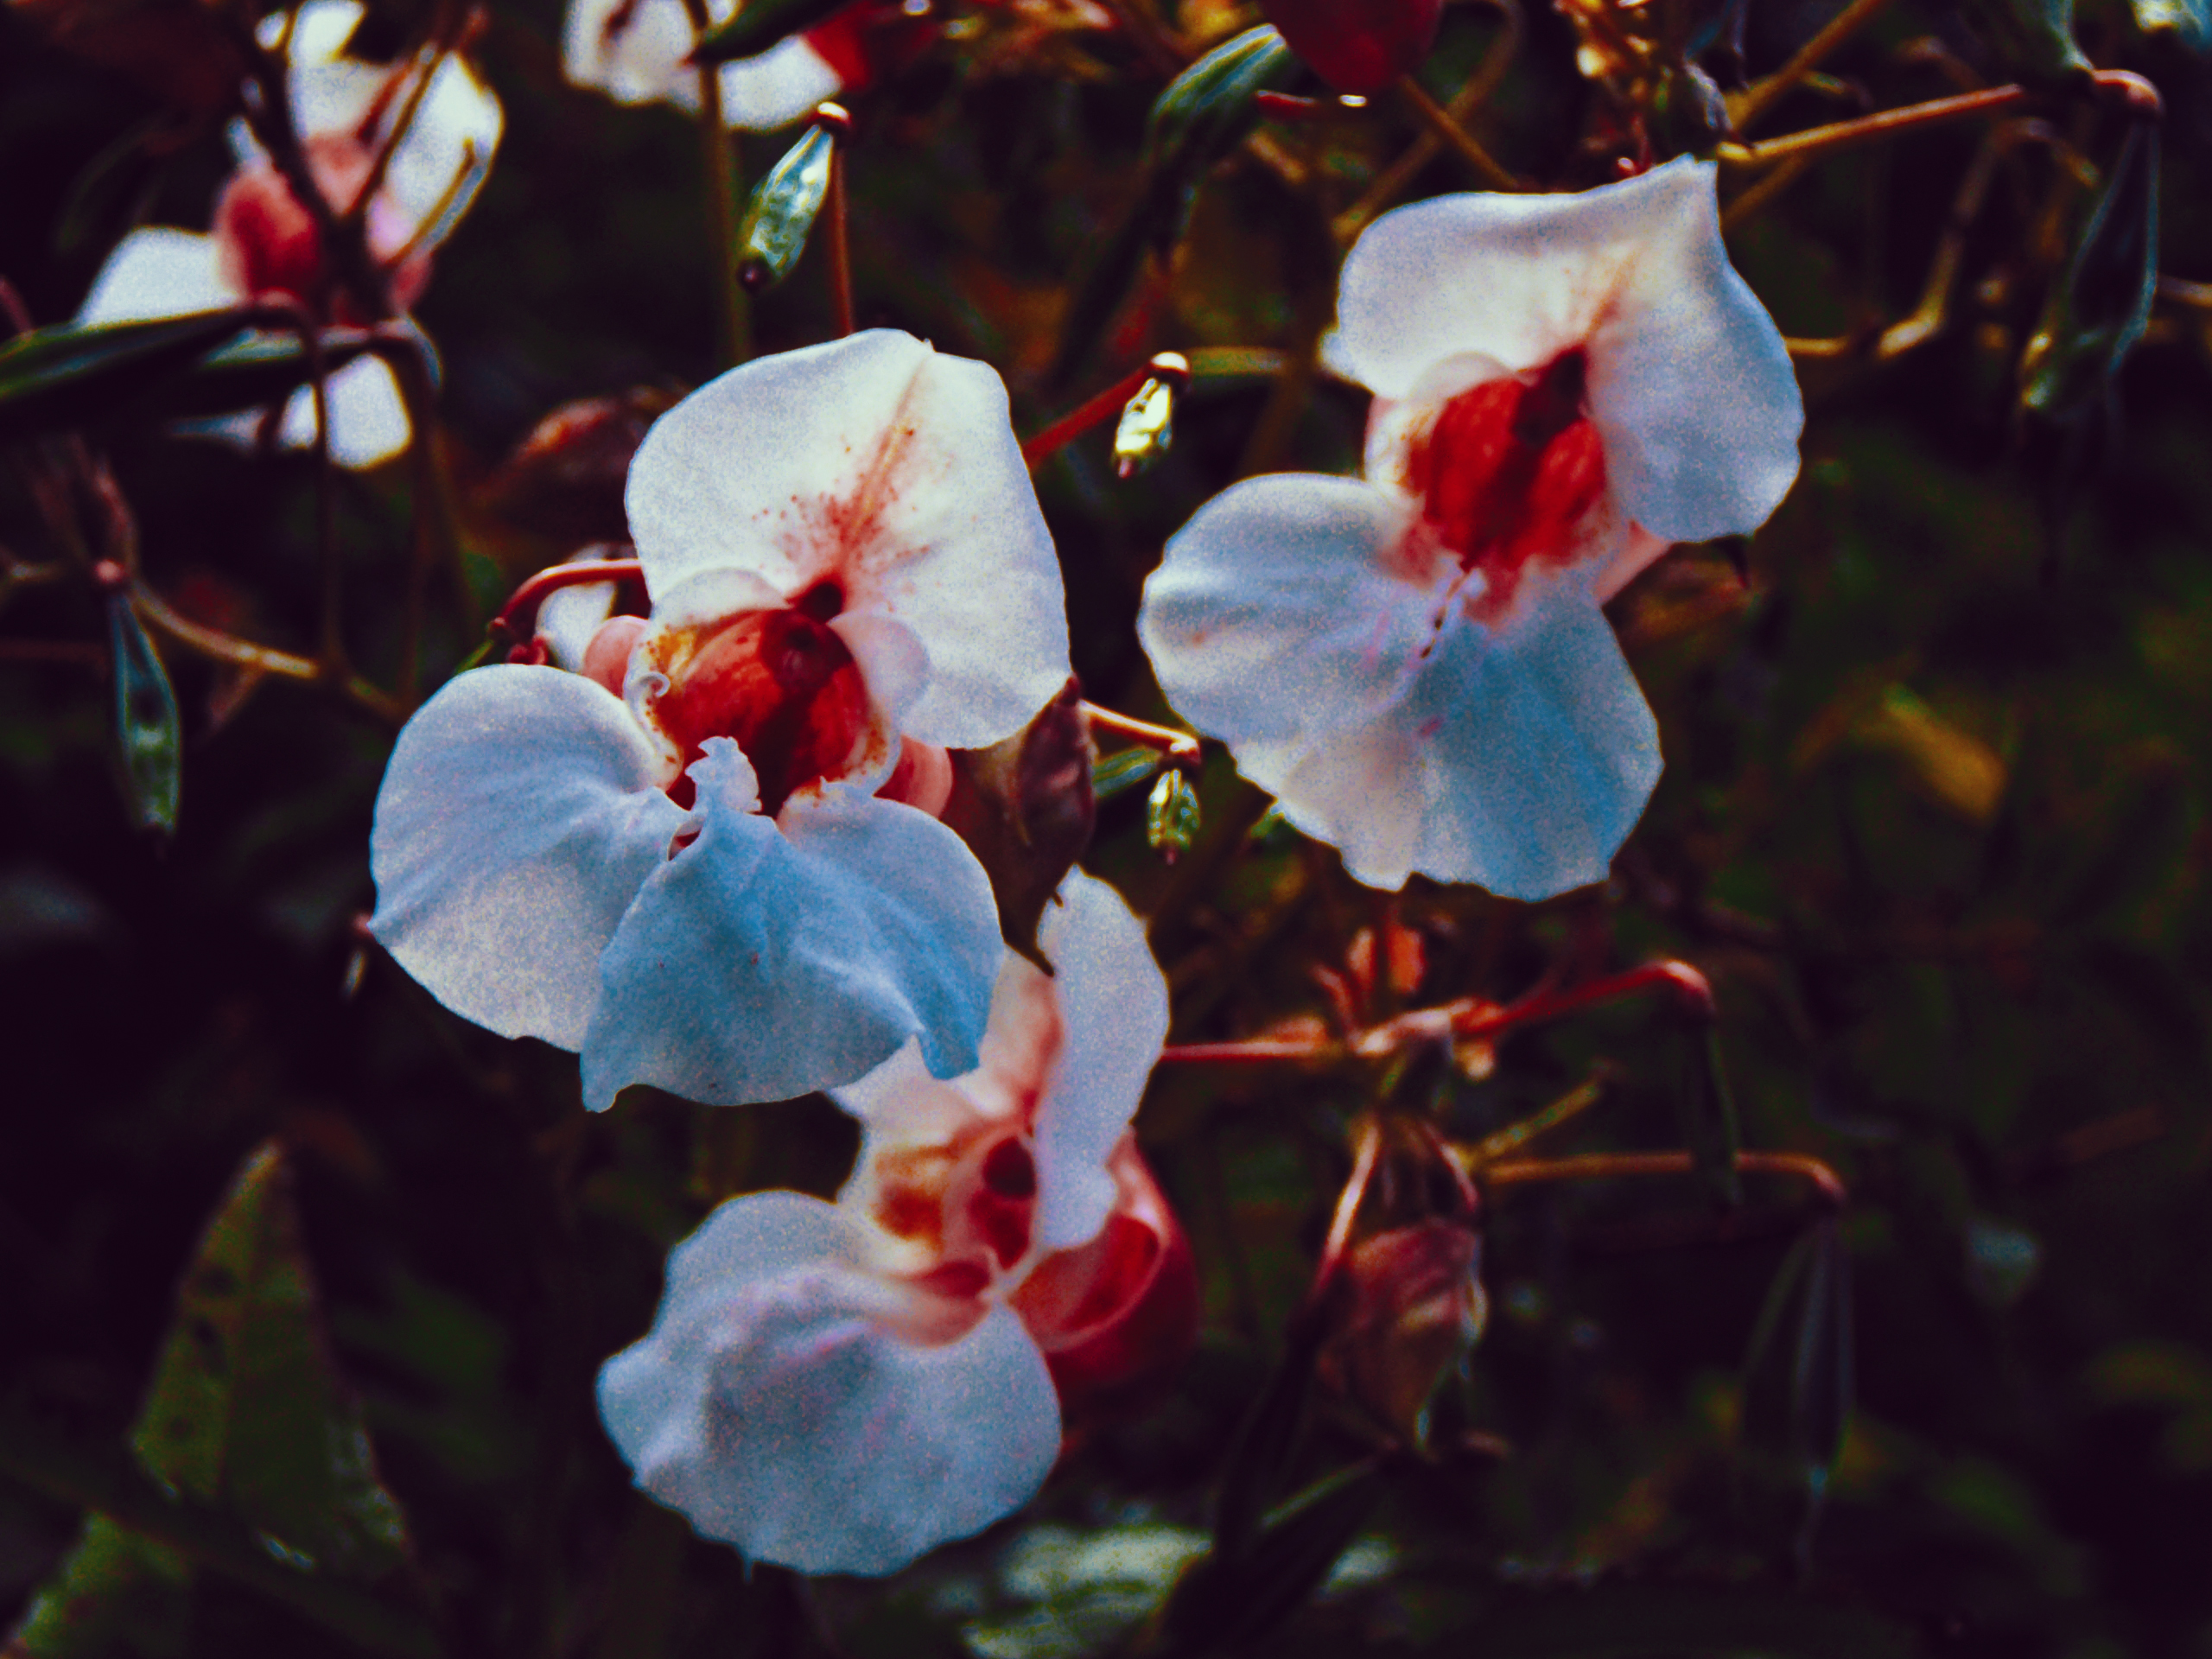
images, flower, plant, nature, leaf, petal, branch, twig, terrestrial plant, blossom, flowering plant, annual plant, close up, electric blue, macro photography, spring, groundcover, natural landscape, wildflower, peach, hydrangeaceae, plant stem, cornales, hydrangea, geranium, impatiens